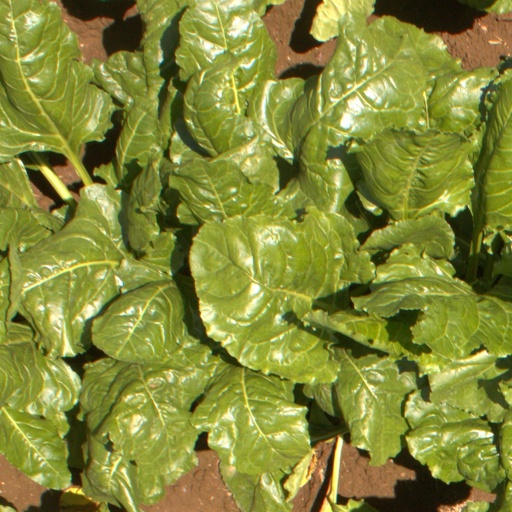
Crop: sugar beet